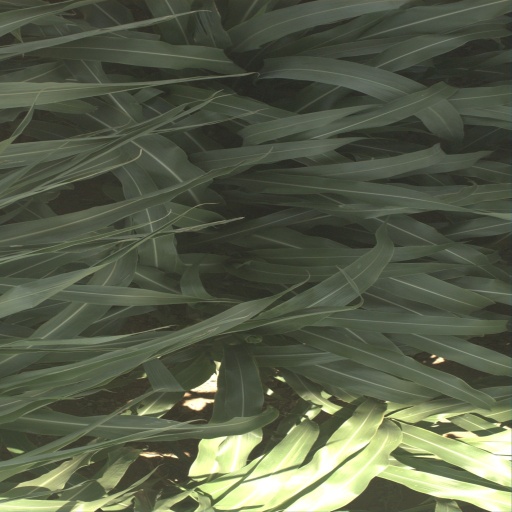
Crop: sorghum